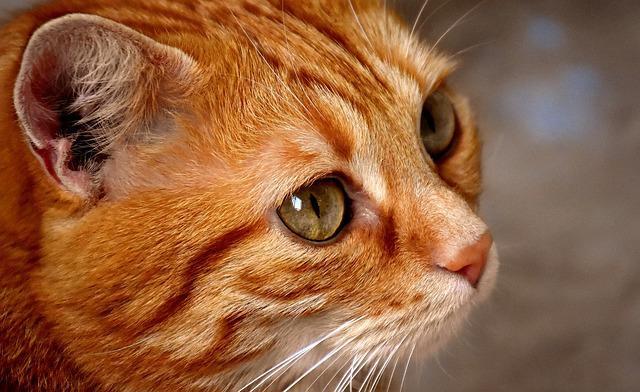
cat